Robert Black (serial killer)

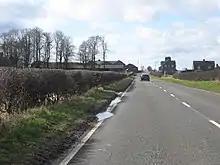
The A697 towards Cornhill-on-Tweed. Black is believed to have abducted Susan Maxwell as she walked along this road on 30 July 1982.

Black's second confirmed victim was 11-year-old Susan Claire Maxwell, who lived in Cornhill-on-Tweed on the English side of the Anglo-Scottish border. Maxwell was abducted on 30 July 1982 as she walked home from playing tennis in Coldstream. She was last seen alive at 4:30 p.m., crossing the bridge over the River Tweed, and is believed to have been abducted by Black minutes later.